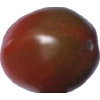
Label: tomato_cherry_maroon